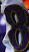
Number: 8